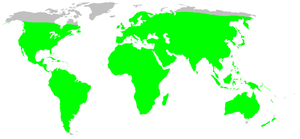
Les Scytodidae sont une famille d'araignées aranéomorphes. Elles sont appelées araignées cracheuses car elles peuvent projeter des fils de soie, terminés par une boule de glu, à plus de 100 km/h.